Hillary Clinton 2008 presidential campaign

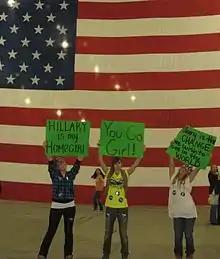
Some of Clinton's Gen Y (millennial) female supporters at a campaign rally. South Hall, San Jose, California, February 1, 2008

Although Clinton was the 25th woman to run for U.S. president, she was the first female candidate to have held a highly probable chance of winning the nomination of a major party, and the presidential election. She was also the first woman to be an American presidential candidate in every primary and caucus in every state. As such, remarks surrounding her gender and appearance came to the fore.